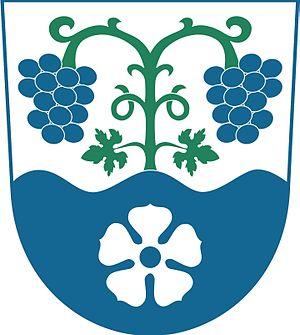
Kly est une commune du district de Mělník, dans la région de Bohême-Centrale, en République tchèque. Sa population s'élevait à 1 549 habitants en 2020.